Thomas Walker & Son

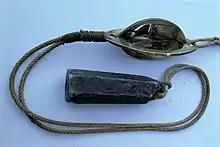
Walker Harpoon Depth Gauge

Thomas Walker died in 1871, leaving his business in the hands of his son Thomas Ferdinand Walker. The younger Walker made a further fundamental improvement to the design of the Walker Harpoon Log by taking the dial out of the rotator and installing it remotely, on the side of the ship. First known as 'Walker's Taffrail Log', it became officially named the 'Cherub' log. The Cherub log was designed so that the log did not have to be hauled in every time a reading was required – a highly significant development. Production of the Cherub log started in the 1880s with 400 sales in the first year, by ten years later they were selling around 2,000 per year